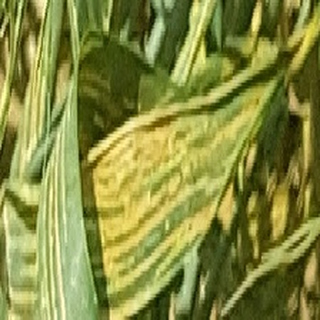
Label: wheat_yellow_rust